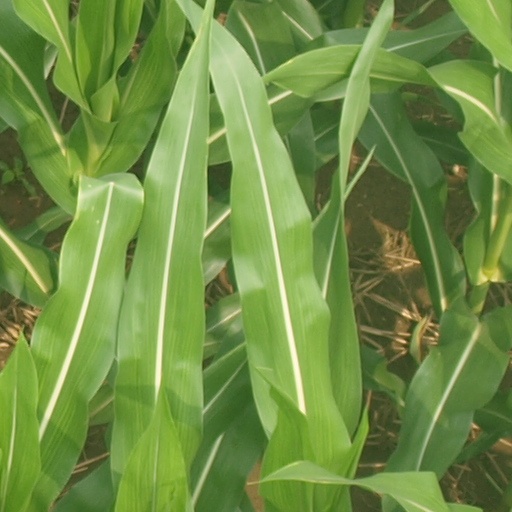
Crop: maize; corn